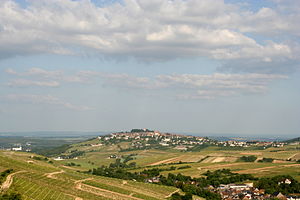
Sancerre
Byen Sancerre
Sancerre er en middelalderby i det centrale Frankrig på en bakketop på 366 m.